WHKW

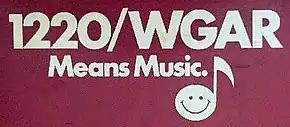
WGAR station logo, .

Tom Armstrong hosted the morning show at WGAR from 1954 to 1969, succeeding Bill Mayer, who hosted mornings from 1946 to 1954 and was remembered for having a jovial, light-hearted style. Armstrong's career at WGAR spanned much of the changes both in network radio and in local radio, joining in 1944 when the station employed two orchestras and 140 staffers; a generation later, a typical radio station would have 30 to 40 employees. The decline of network radio culminated with CBS Radio cancelling the majority of their entertainment programming in 1960 to focus on news and public affairs, but retained the WGAR-led Cleveland Orchestra broadcasts. Despite this, WGAR ended their CBS affiliation after 25 years at the end of 1961 to switch to NBC; Hubert E. Evans explained NBC "provides a service better geared to our concept of community service". WGAR switched again to ABC on December 11, 1965, after NBC's court-ordered repurchase of earlier in the year, but did not sign with either of ABC's newly launched networks at the start of 1968 and became an independent. The station was formally defined in 1966 as middle of the road (MOR) with assorted sports programming, a nightly call-in talk show and commentary segment both hosted by Sidney Andorn, a daily women's-oriented program and a news department led by news director Charles Day, in the position since 1946. Future New York City newscaster Bill Beutel was a staff announcer before joining WEWS-TV in 1959, his replacement at WGAR was future Chicago newscaster Joel Daly. Tom Armstrong left WGAR in April 1969 after he was moved to an early-afternoon slot, joining WDOK for their morning show, one of the first major-market AM radio personalities to move to the FM dial.